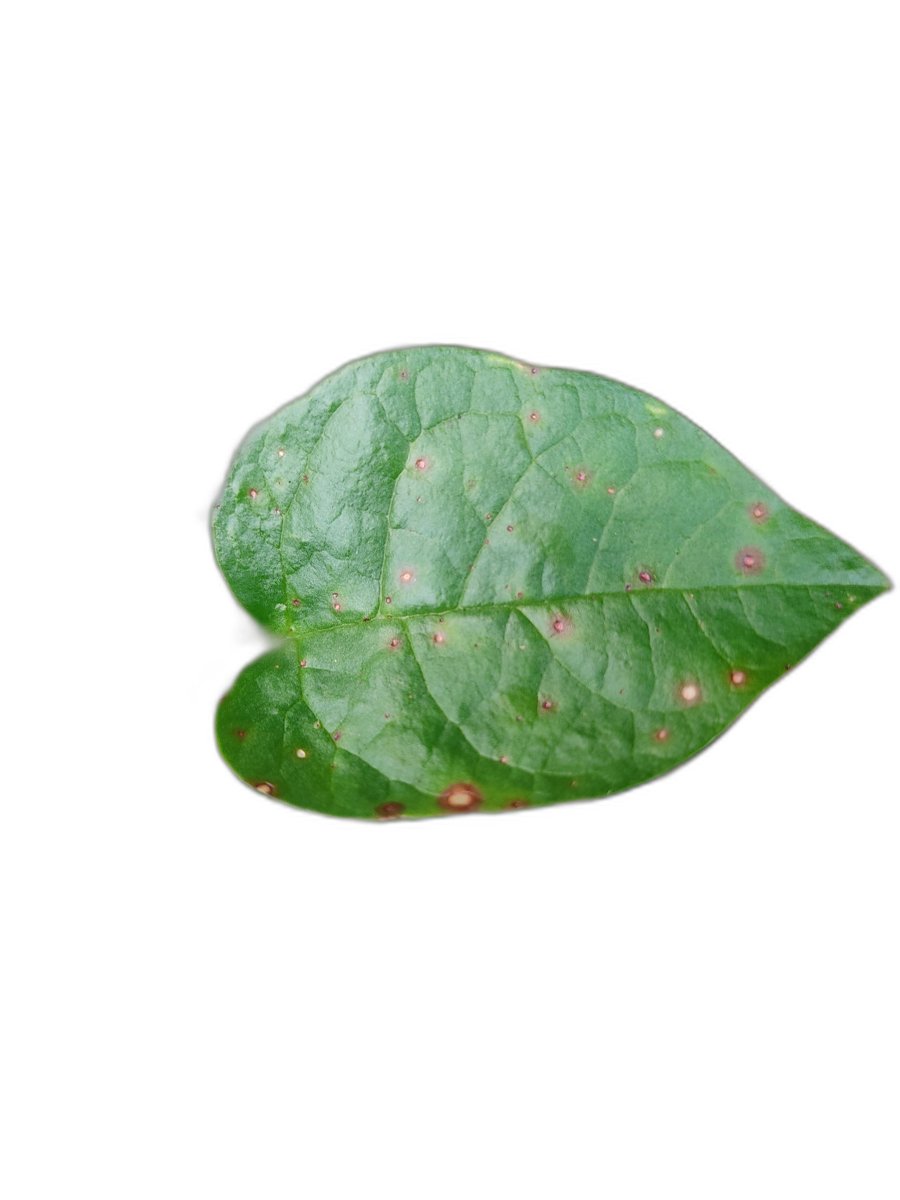
Label: Bacterial-Spot